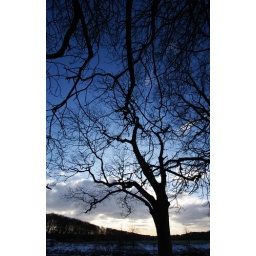
The silhouette of the trees by the river - with my new wide lens.